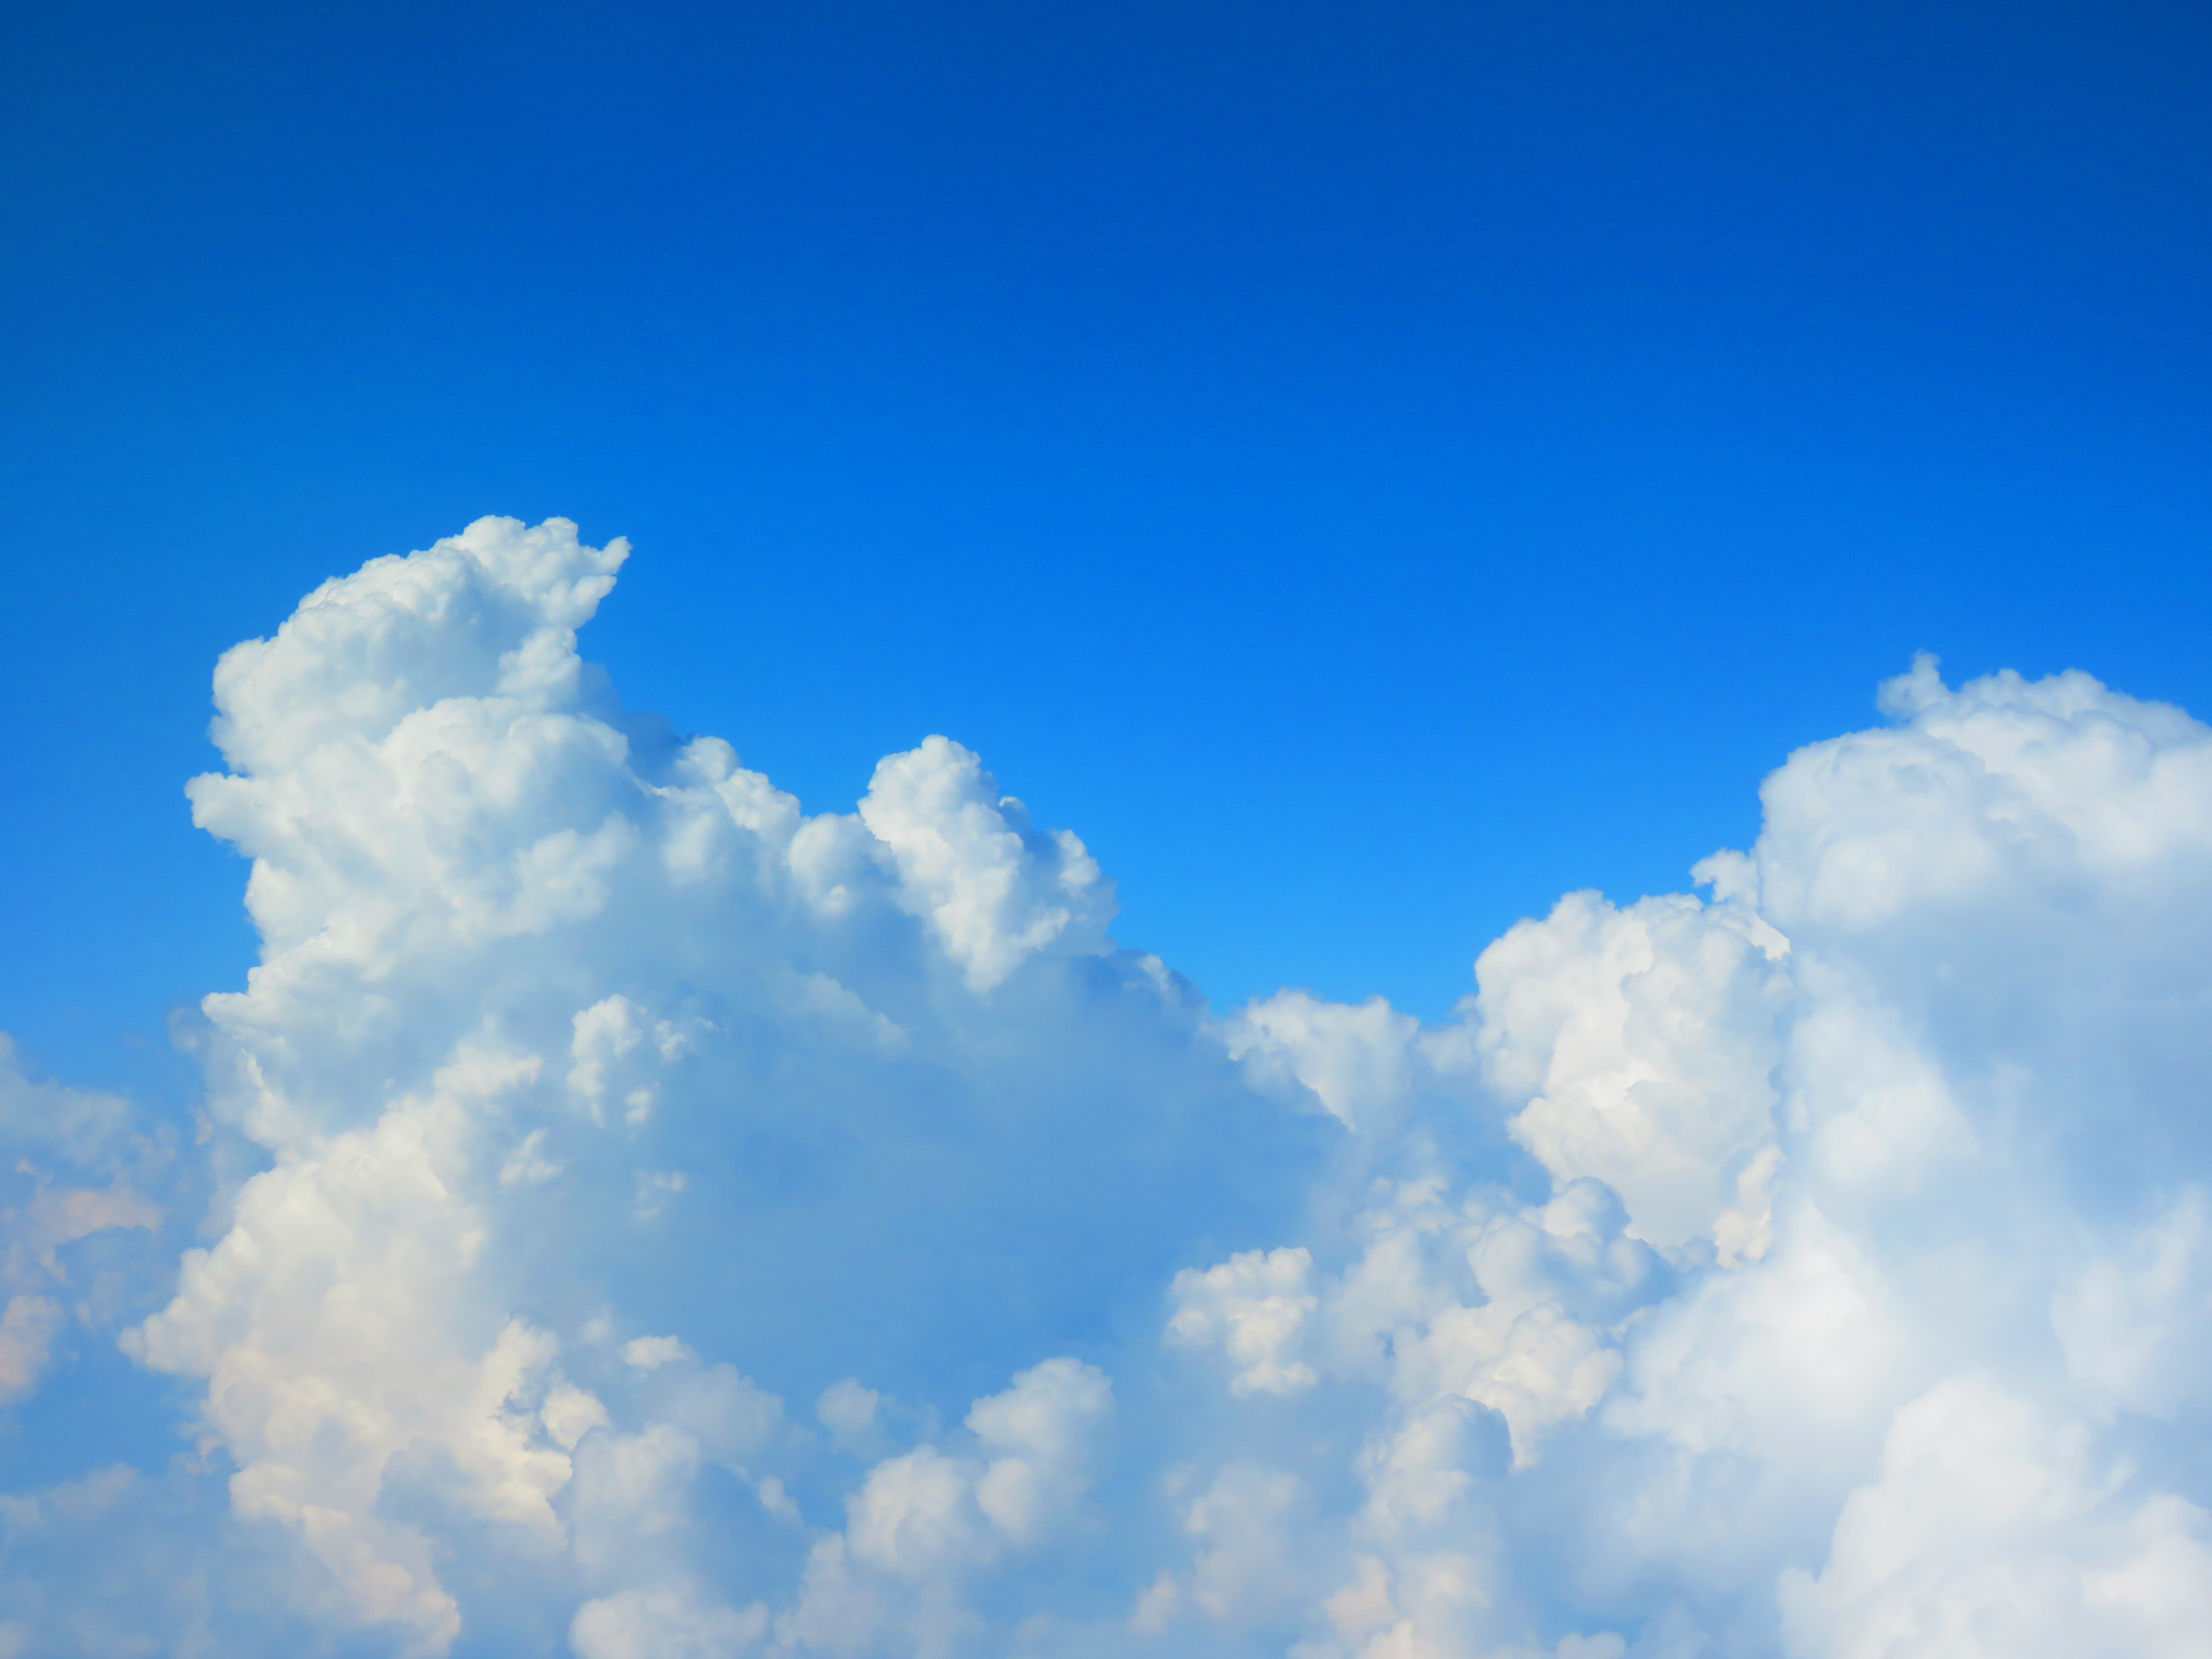
landscape, cloud, sky, sunlight, atmosphere, daytime, cumulus, blue, blue sky, day, meteorological phenomenon, atmosphere of earth